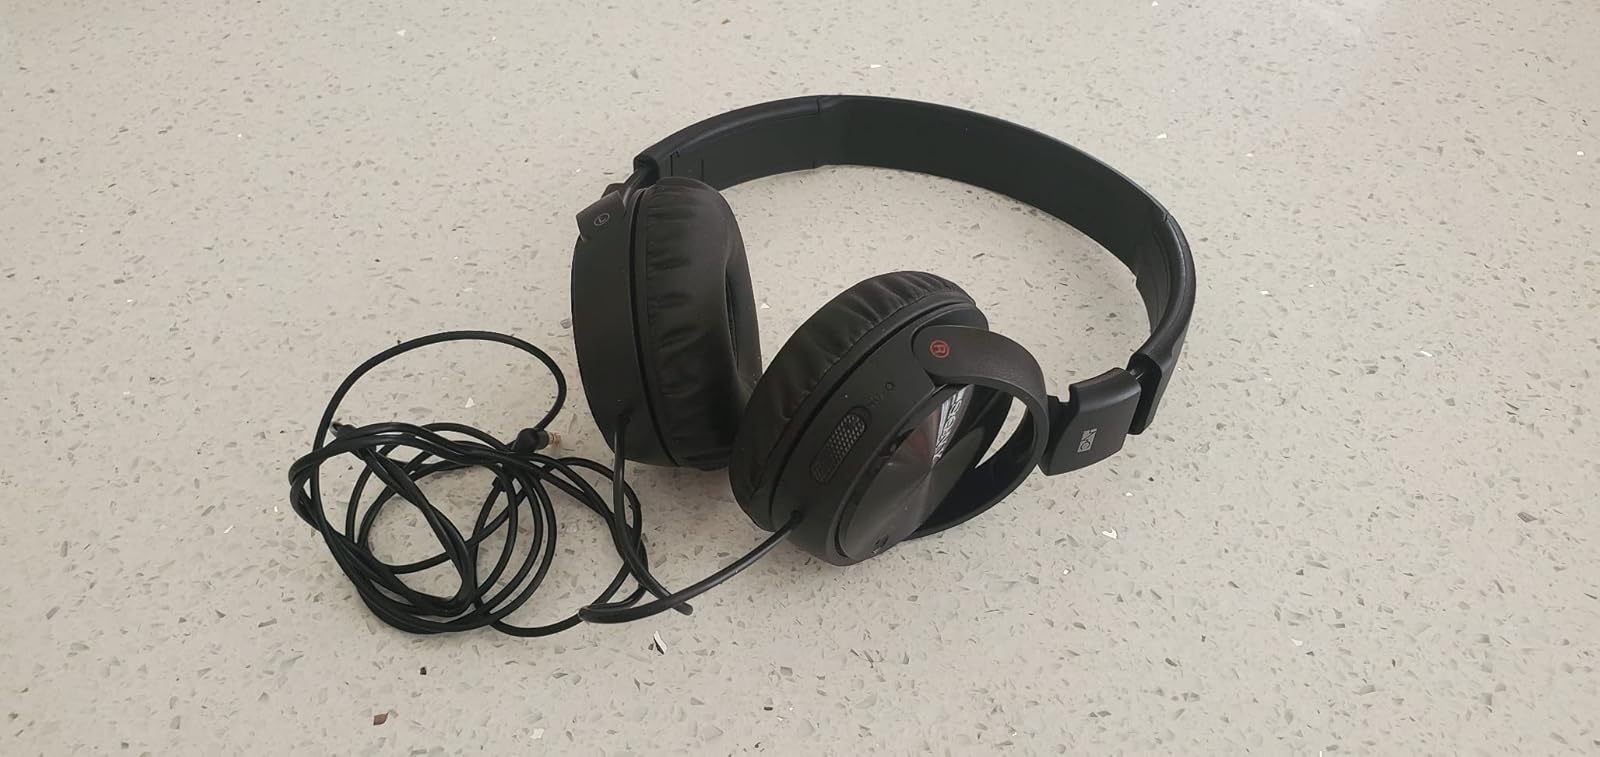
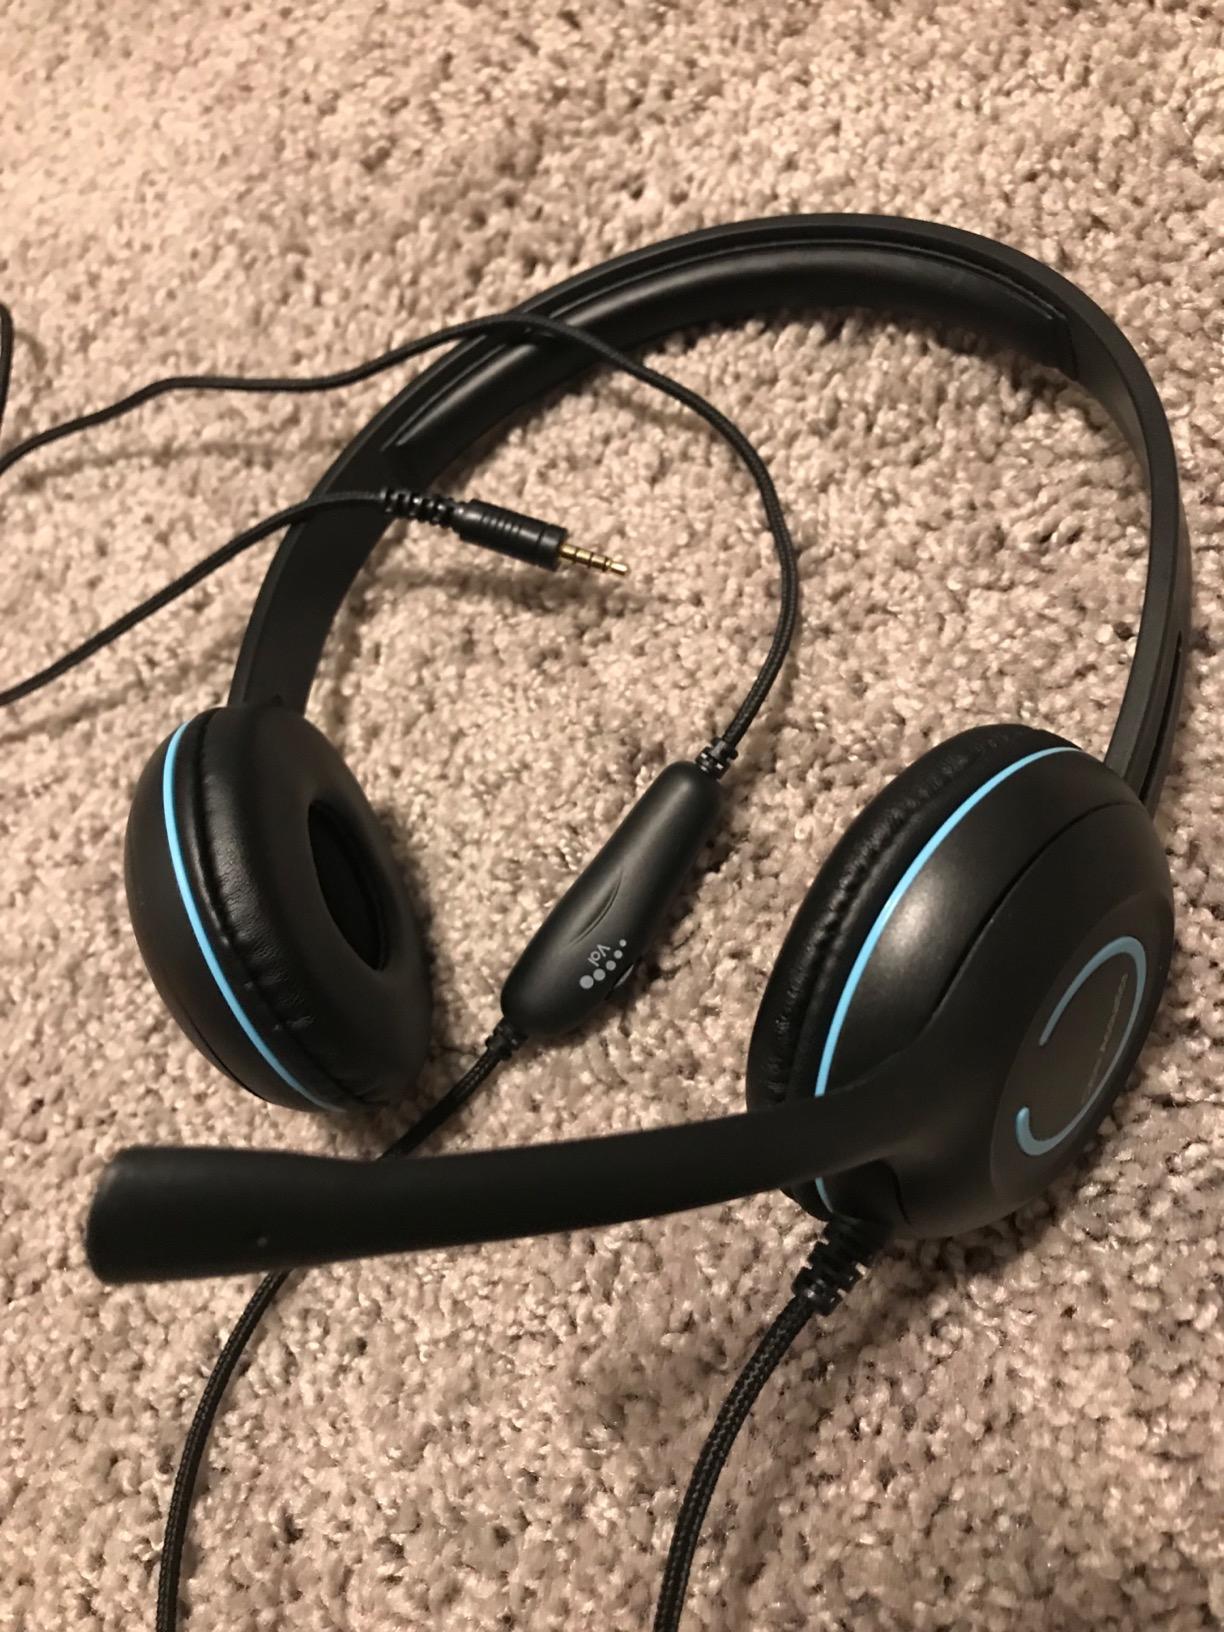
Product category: headphones
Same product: no